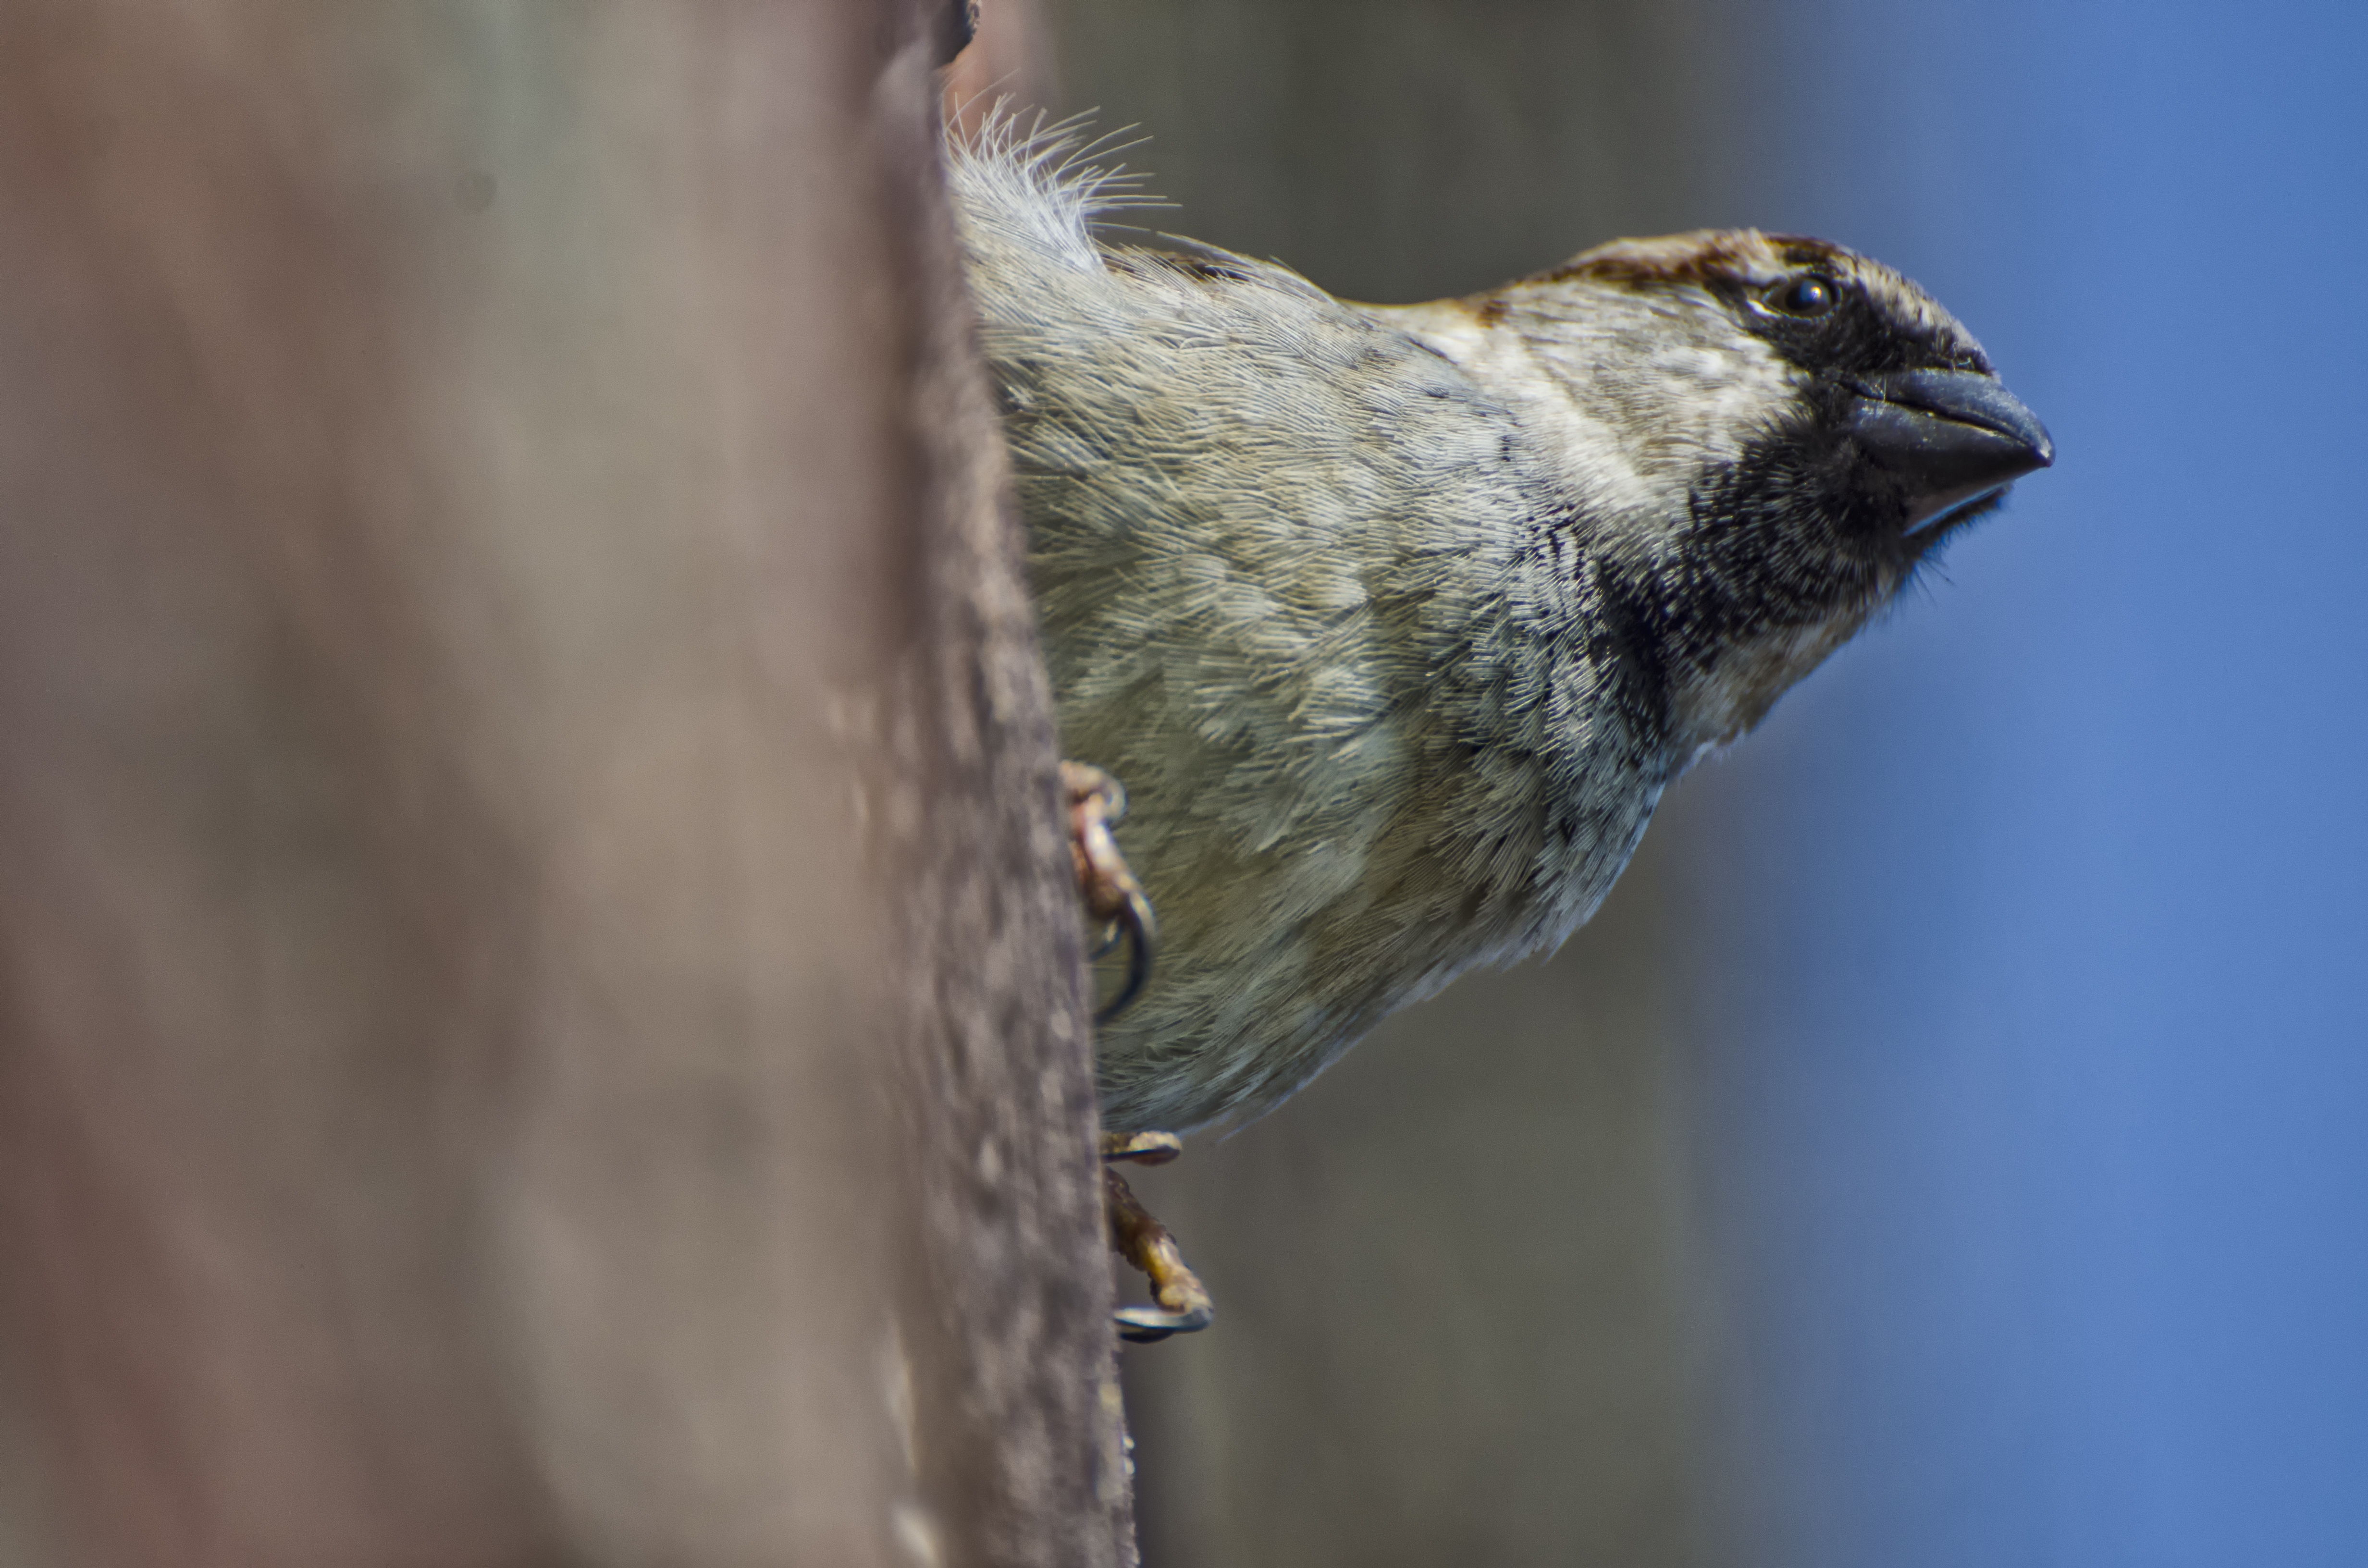
nature, branch, bird, animal, wildlife, beak, close, fauna, close up, vertebrate, sparrow, finch, house sparrow, perching bird, emberizidae